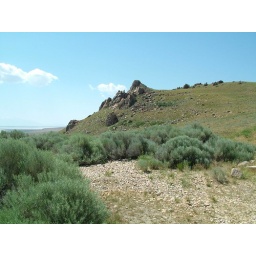
plants and large rocky outcrops on the mountainside, with blue sky and clouds above